Kansas State Wildcats

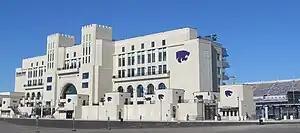
Bill Snyder Family Football Stadium

The men's and women's basketball teams play their home games in Bramlage Coliseum, nicknamed the "Octagon of Doom".